Aħrax Tower

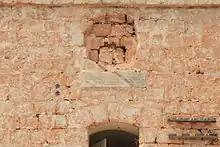
Commemorative plaque and missing escutcheon

In 1715, an artillery battery was built around the tower, and it was called Batteria della Harach. The battery consisted of a semicircular gun platform with an "en barbette" parapet, a blockhouse that was built on the western wall of the tower, and two walls linking the tower to the gun platform. It was surrounded by a rock hewn ditch.